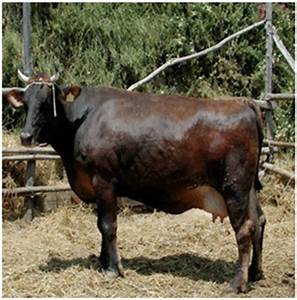
Label: mucca